Mechanism of sonoluminescence

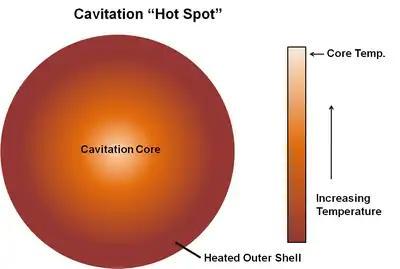
Upon the collapse of a bubble experiencing cavitation, a hot spot is produced for a small amount of time. That hot spot contains a high temperature core that is surrounded by a cooler outer shell.

The limit for the ambient size of the bubble is set by the appearance of instabilities in the shape of the oscillating bubble.